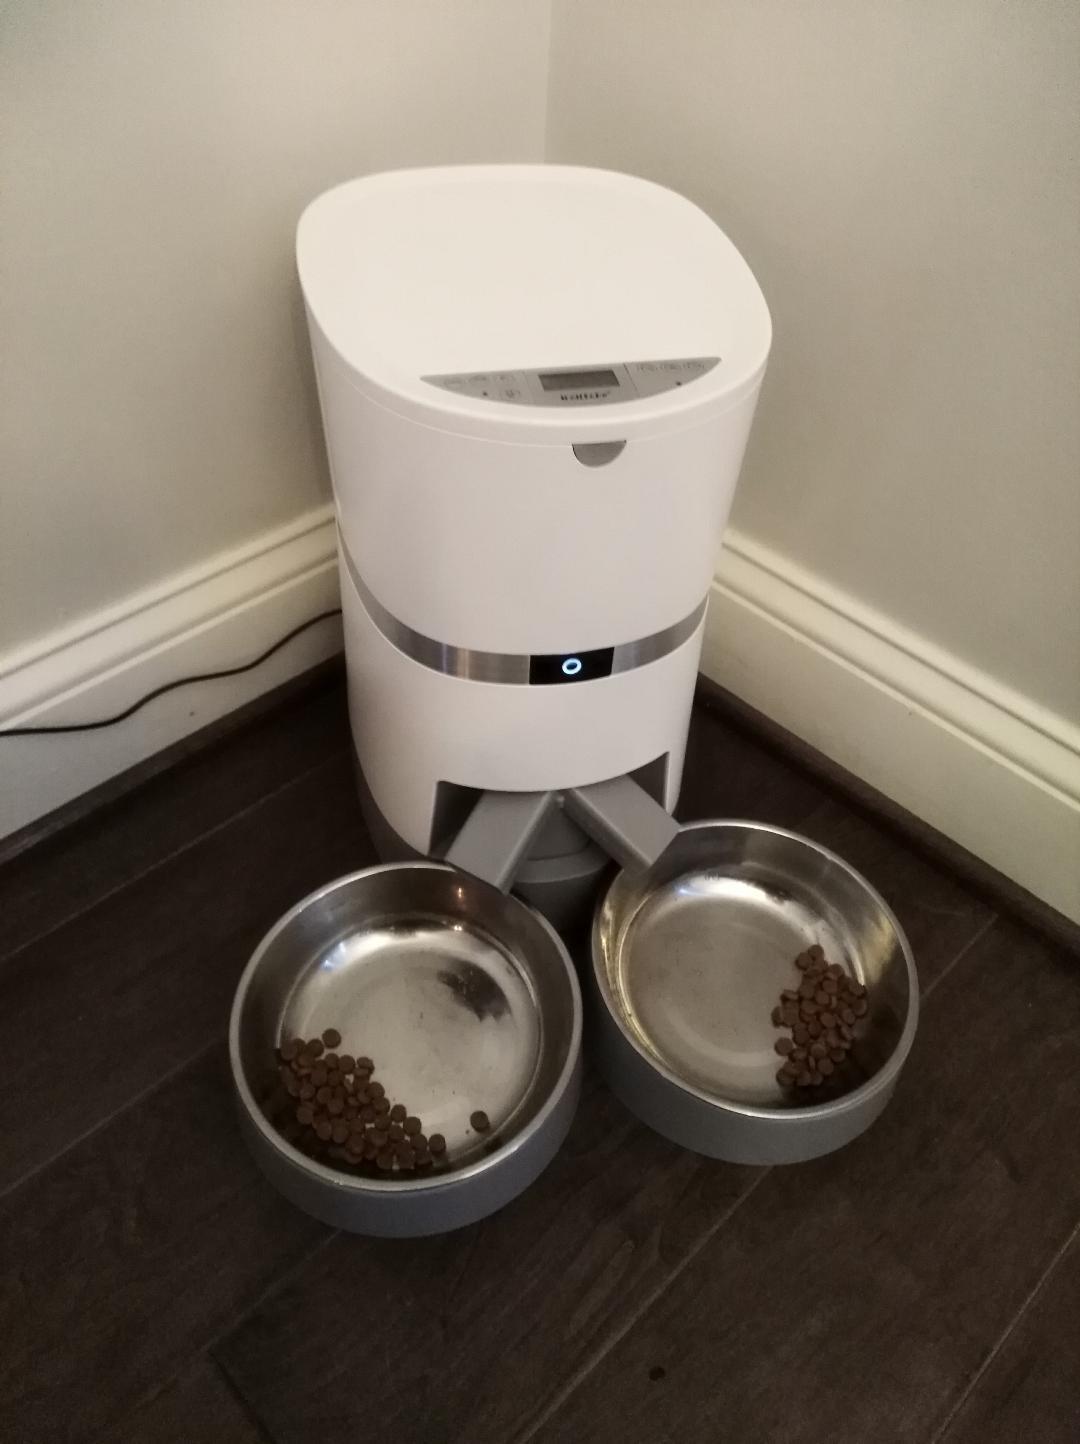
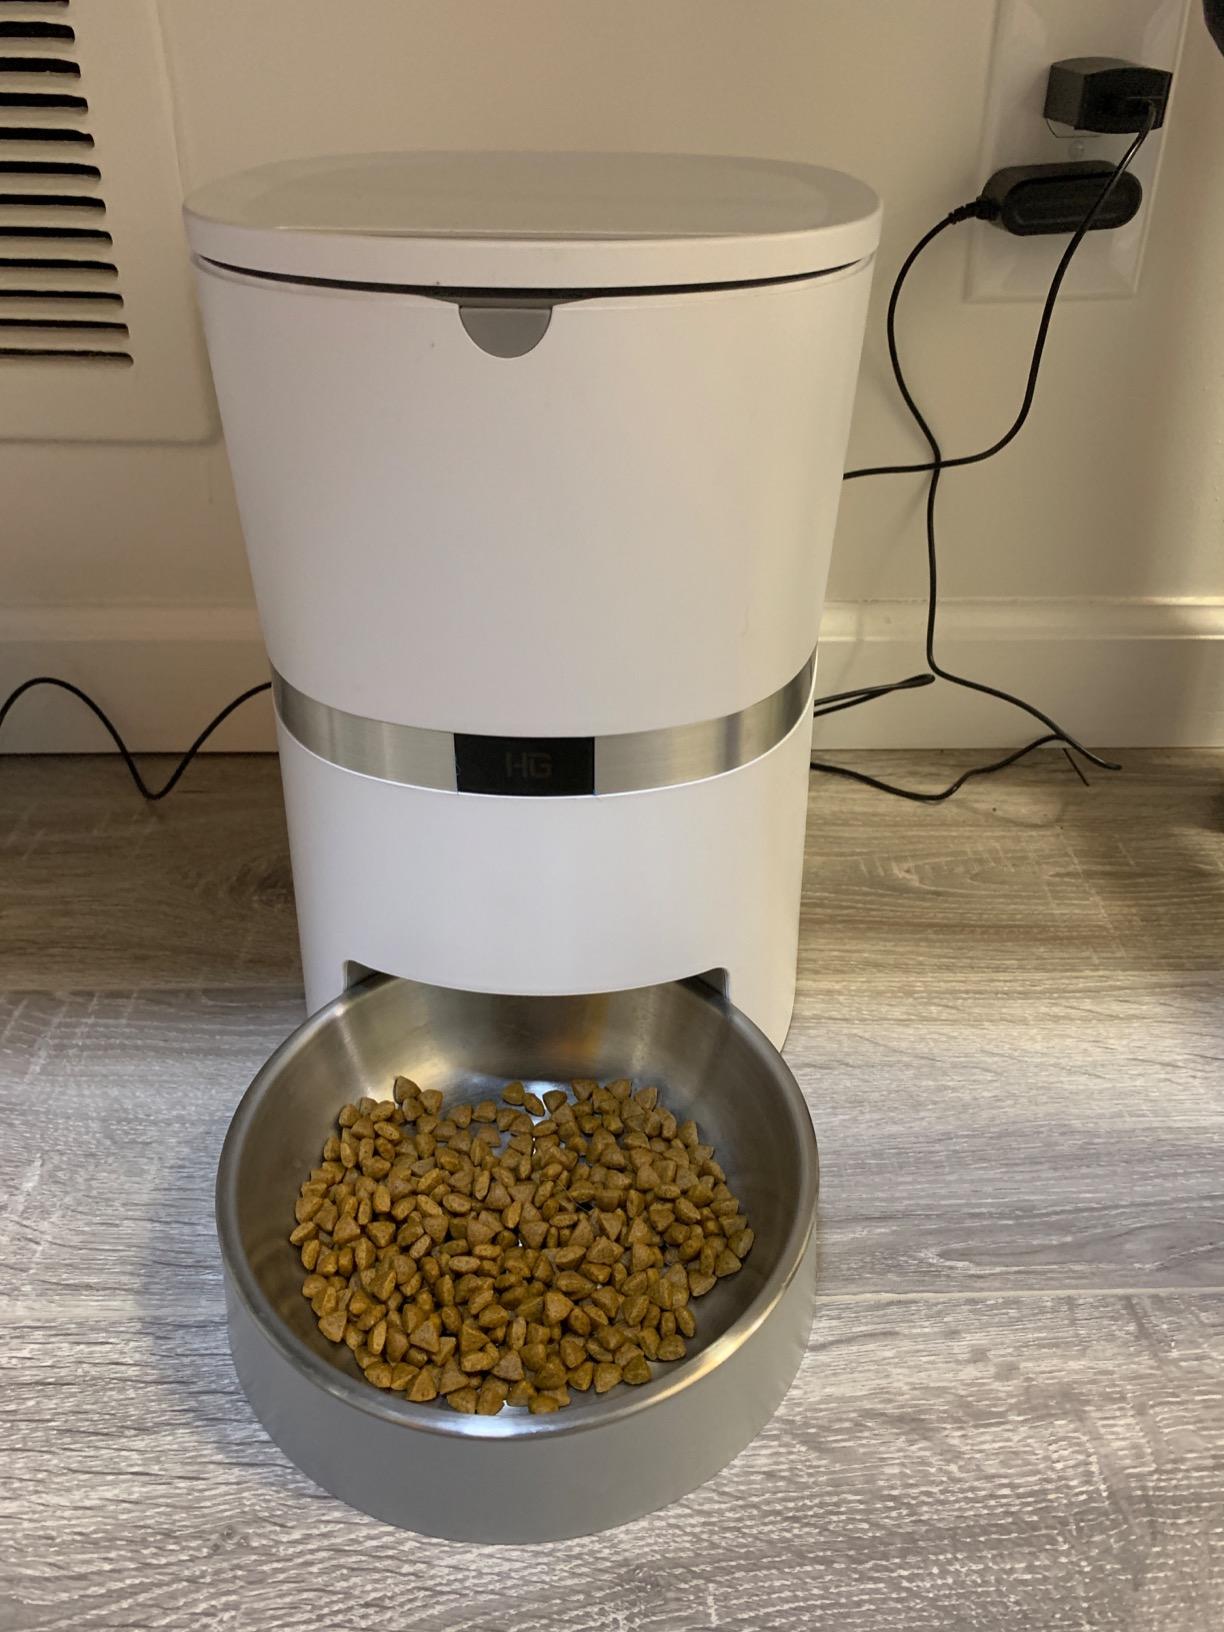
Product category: items_feeder
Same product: no